Russian wandering

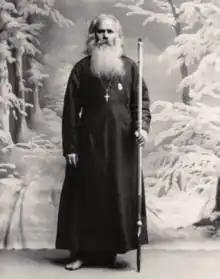
A prominent "strannik", Vasily the Barefoot

In the history of Russian Orthodox religion the tradition of wandering ("strannichestvo") was a special way of life, a form of piety, devotion, and the search of God, which consisted in rejecting the earthly ways of life. A person was called "странник", "strannik", literally "wanderer". It is similar to the concept of (Christian) pilgrimage and often is translated in English with this term. However, in Russian language pilgrimage is denoted by a different word: (palomnichestvo). The major distinction is that pilgrimage has a finite goal: a visit of some holy place, while "strannichectvo" is the wandering way of life. It should be distinguished from aimless wandering, or wandering of the poor, vagrancy. For the purpose of this distinction, the terms "spiritual wandering" and "holy wanderer" were used.